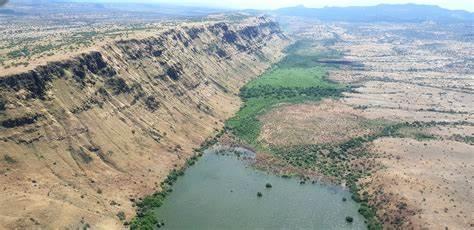
Bonde kubwa la ziwa lenye maji ya kijani kibichi chini ya kuta ndefu za milima. Bonde hilo limezungukwa na ardhi kame yenye mimea michache huku upande mmoja kukiwa na misitu minene. Mandhari hii inawakilisha uzuri wa kiasili na inaweza kuwa eneo la kiutalii wa kiekolojia.